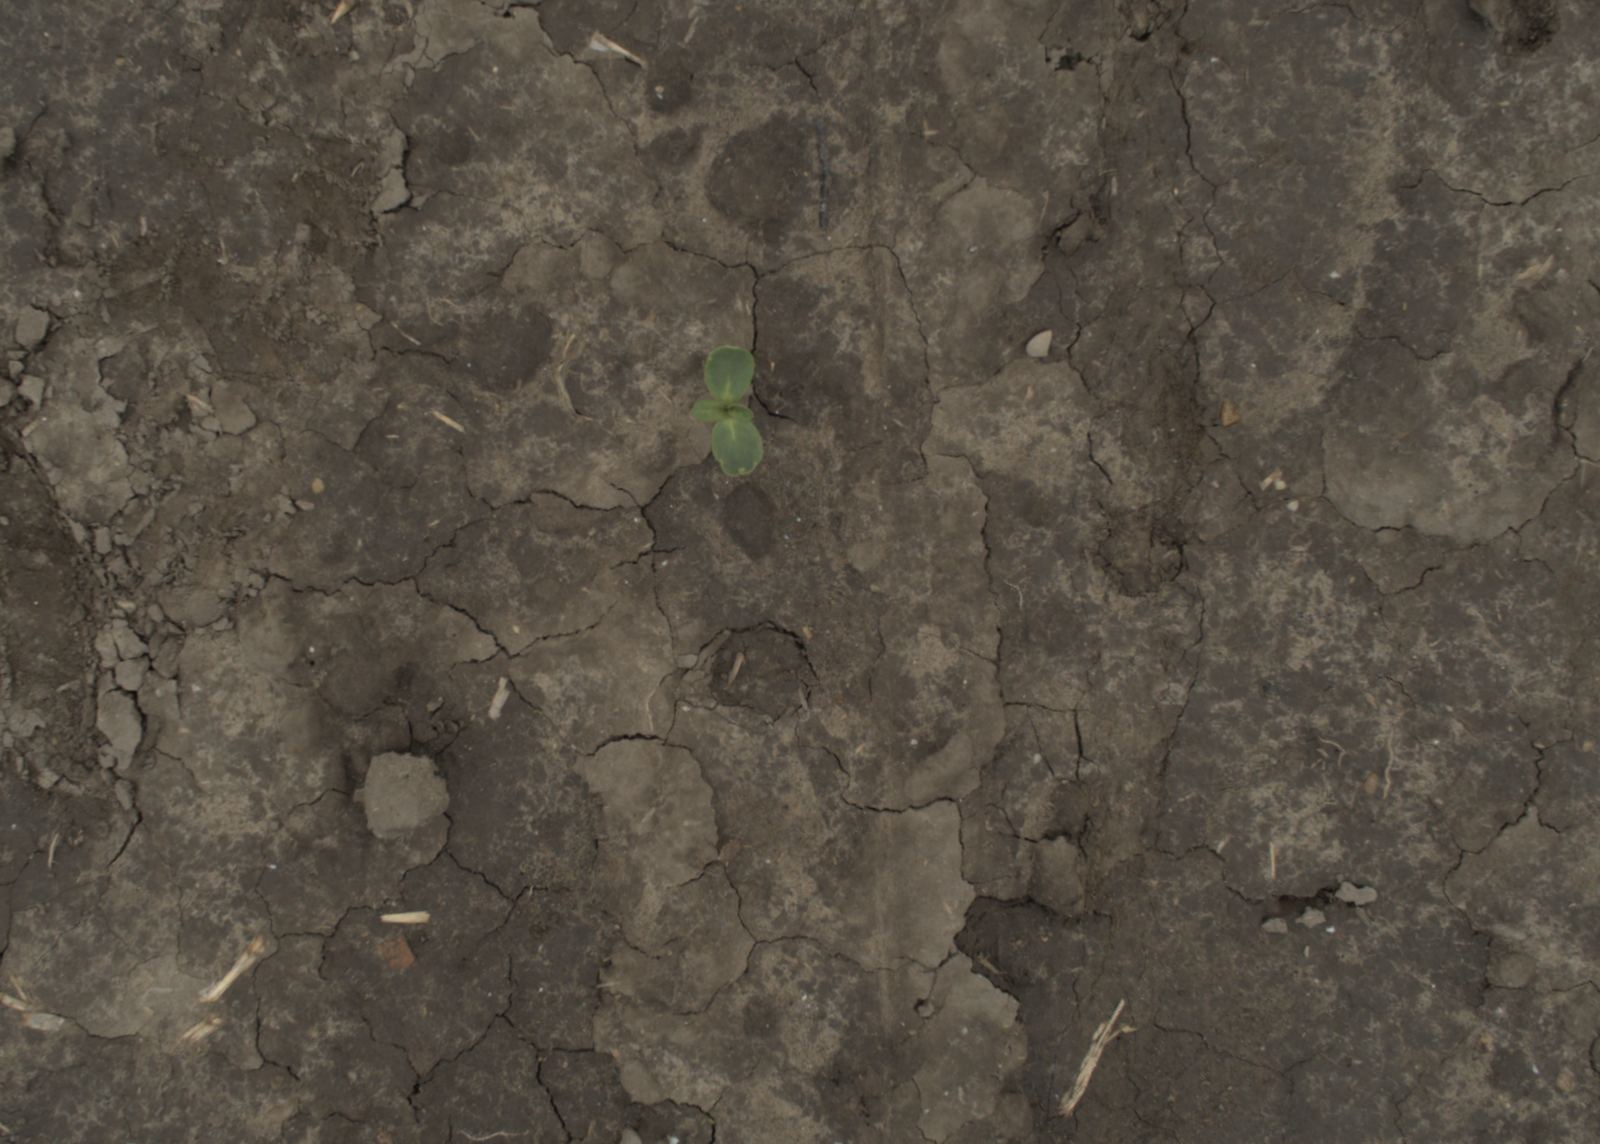
Capture date: 29.09.2021 13:48:14
Weather: cloudy
Wind: medium
Seeding date: 02.09.2021
Plant canopy height (mm): 954